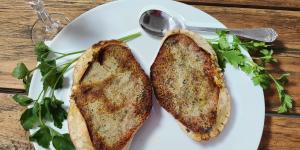
buey de mar relleno